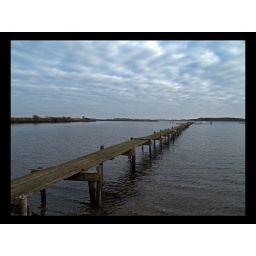
water under the bridge